Deccan sultanates

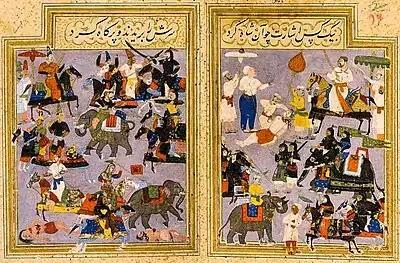
Panorama of the Battle of Talikota (1565). In the right panel, Husain Shah (riding a horse) orders the decapitation of Ramaraya (reigned 1542-65), the defeated ruler of the Vijayanagara Empire. "Ta'rif-i Husain Shahi" (Chronicle of Husain Shah).

Bidar was the smallest of the five Deccan sultanates. The Sultanate was founded by Qasim Barid I, who was Georgian enslaved by Turks. He joined the service of Bahmani ruler Mahmud Shah Bahmani as a "sar-naubat" (commander), and later became a "mir-jumla" (governor) of the Bahmani Sultanate. In 1492, he became de facto ruler of Bahmani, although Sultan Mahmud Shah Bahmani remained as the nominal ruler.